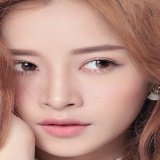
diễn viên Chi Pu